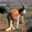
Label: kangaroo